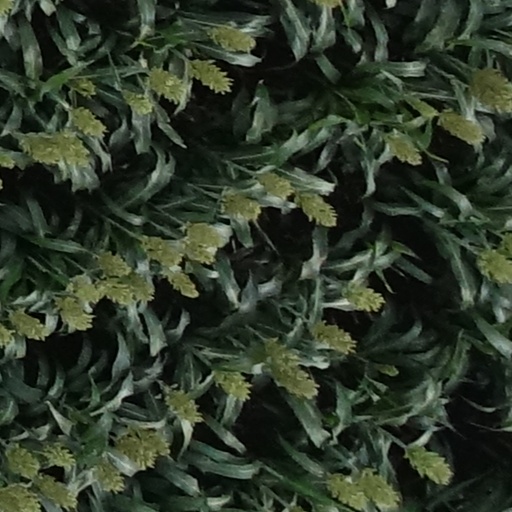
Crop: sorghum